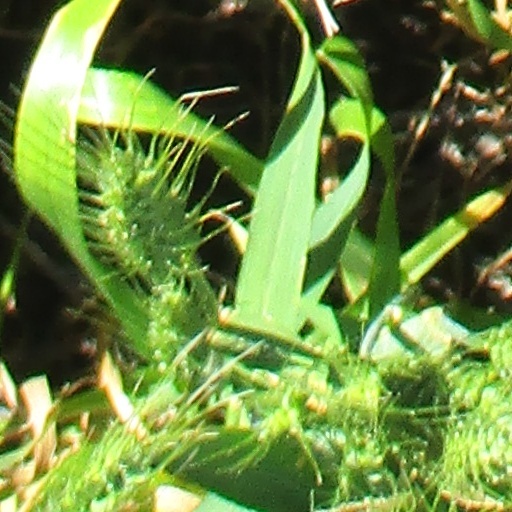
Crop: wheat